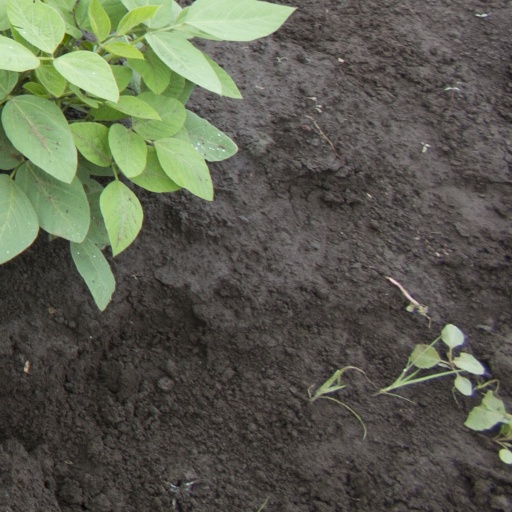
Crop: soybean